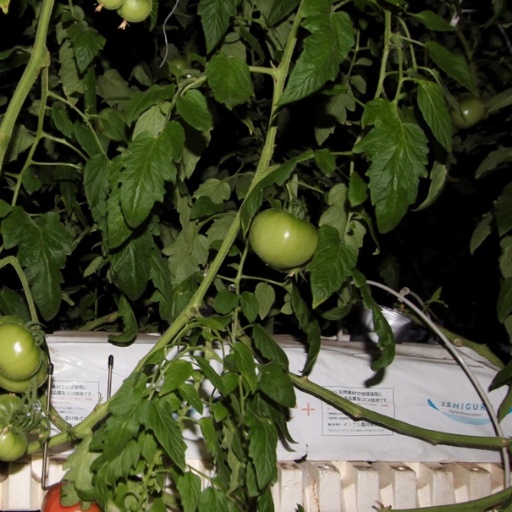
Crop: tomato